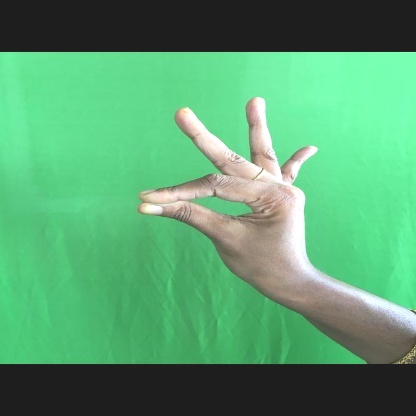
Mudra: Hamsasyam